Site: brandenburg
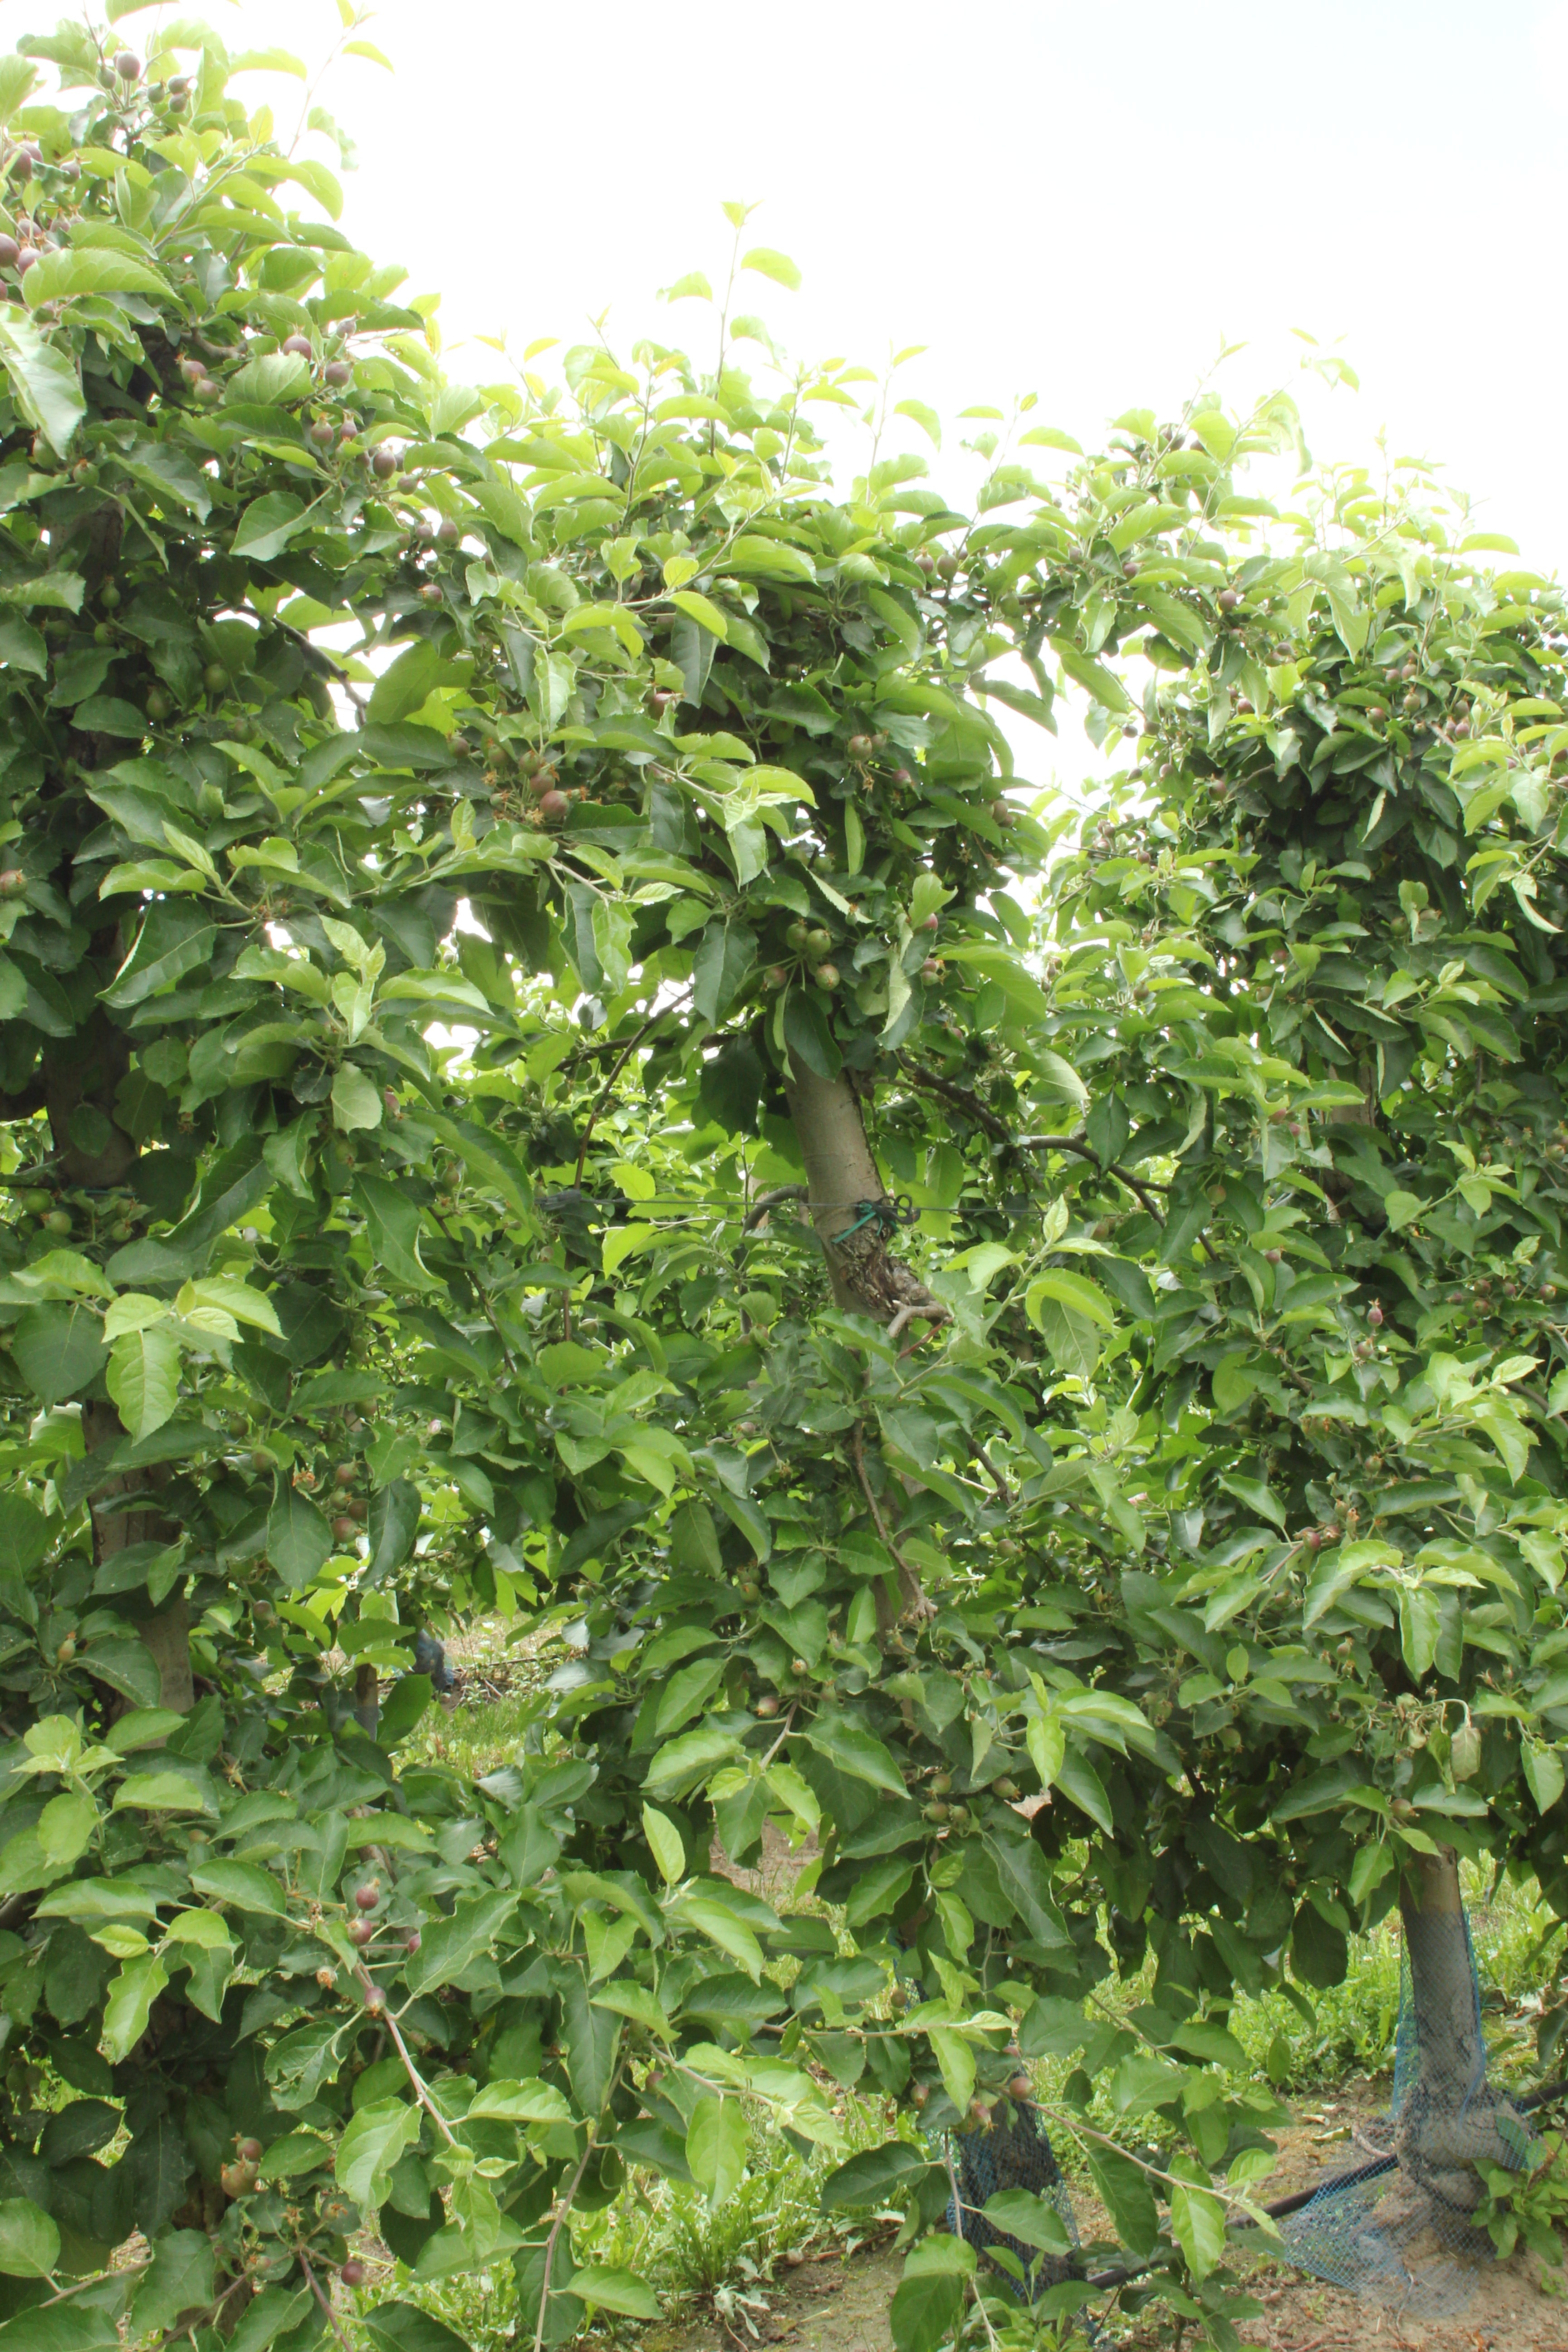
Growth stage (BBCH 72): Development of fruit